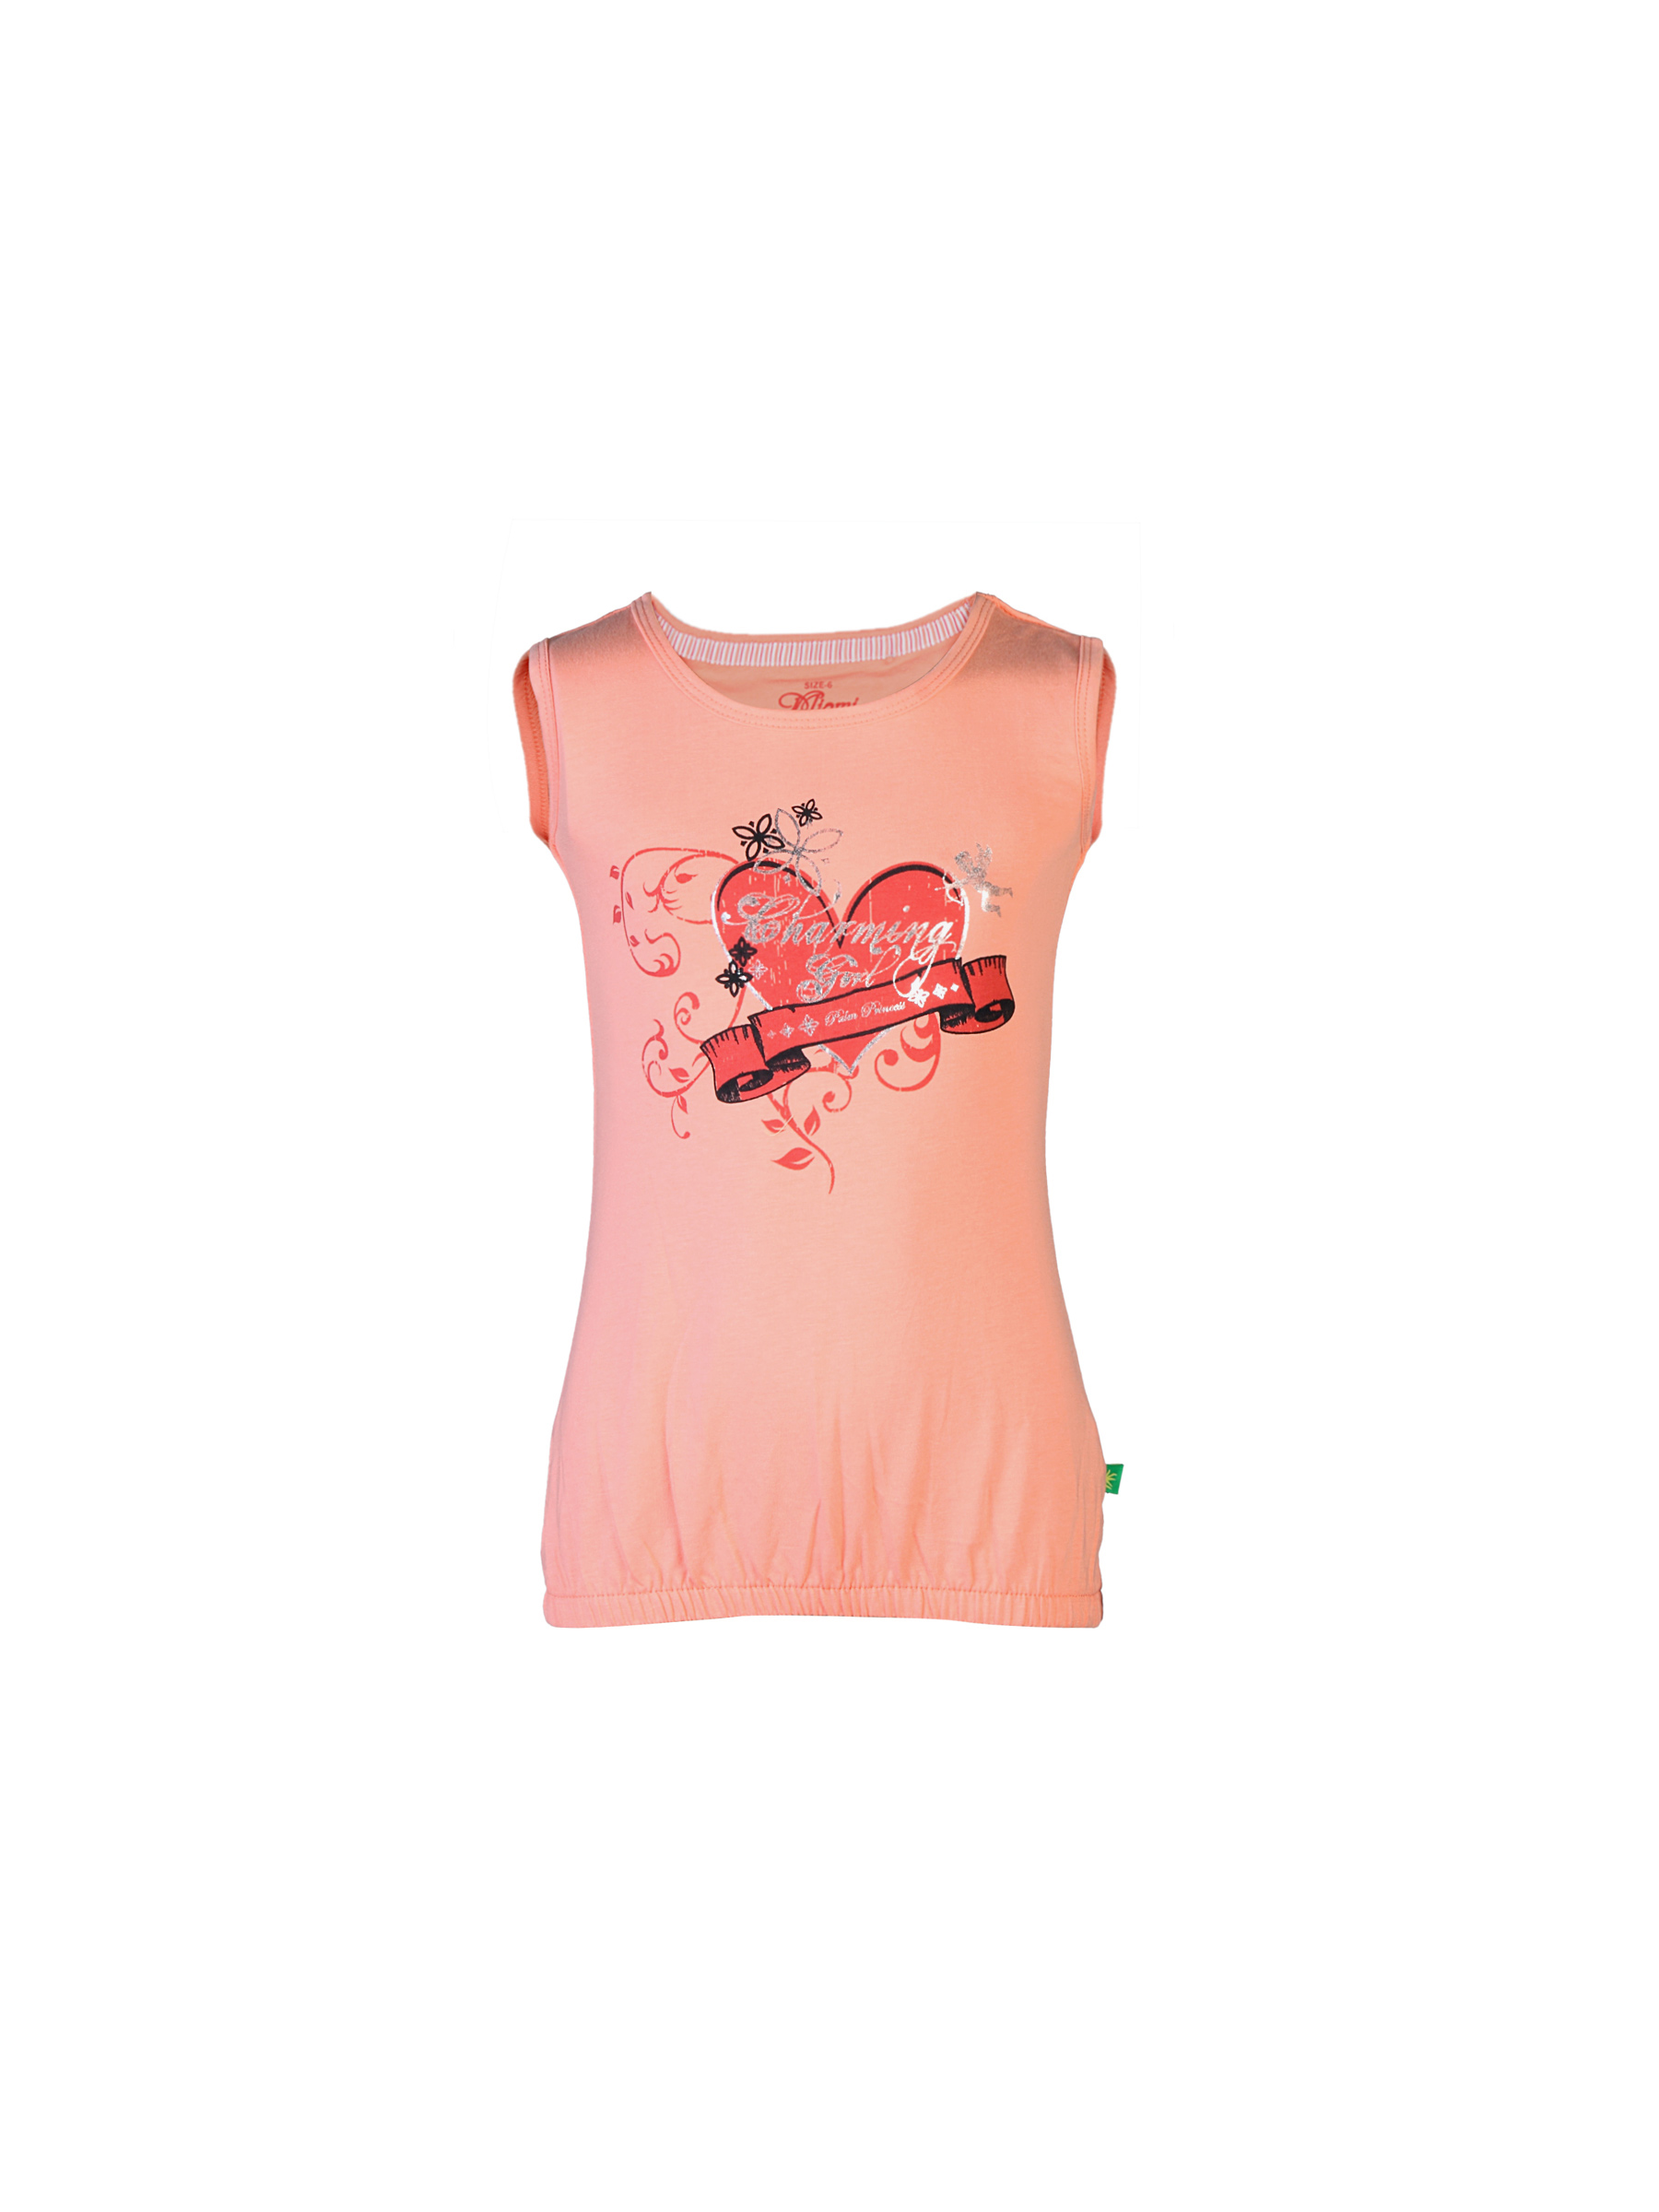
Gini and Jony Girls Printed Peach Top
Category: Apparel / Topwear / Tops
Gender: Girls
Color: Peach
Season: Summer 2012
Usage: Casual